Ginkgo biloba

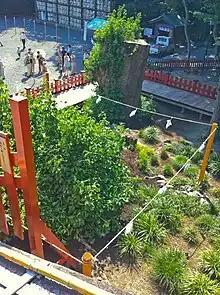
The stump of the ancient fallen ginkgo which has produced new shoots in recent years.

At the Tsurugaoka Hachiman-gū's shrine in the city of Kamakura, Kanagawa Prefecture, Japan, an ancient ginkgo tree stands beside the stone entry staircase. According to legend, the tree has stood there since the founding of the shrine circa 1063. The tree is nicknamed "kakure-ichō" (hiding ginkgo), because of an Edo period legend in which shōgun Minamoto no Sanetomo was assassinated in 1219 by his nephew, Kugyō, who had hidden behind the tree to ambush the shōgun.